Granny square

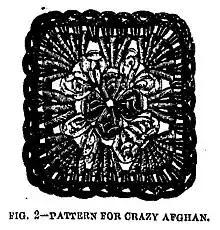
Granny Square design by Mrs. Phelps in April 4, 1885 issue of "Prairie Farmer"

The earliest known example of a traditional granny square, designed by a Mrs. Phelps, was published in the April 5, 1885, edition of "Prairie Farmer". She wrote: